Vera Marshe

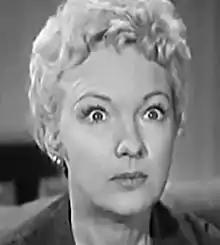
Marshe in "Meet Corliss Archer", 1954

Vera Marshe (born Vera Merle Marsh; July 15, 1905 – March 25, 1984) was an American film and television character actress.